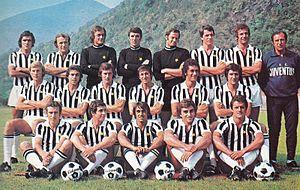
La saison 1974-1975 de la Juventus Football Club est la soixante-douzième de l'histoire du club, créé soixante dix-huit ans plus tôt en 1897.